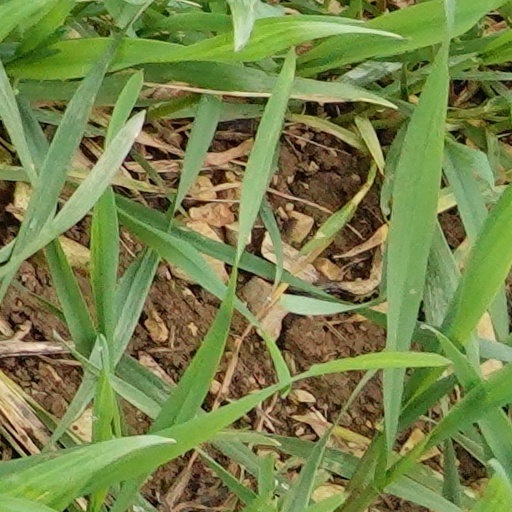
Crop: wheat